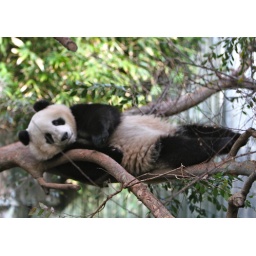
Zhen Zhen sleeping in the tree